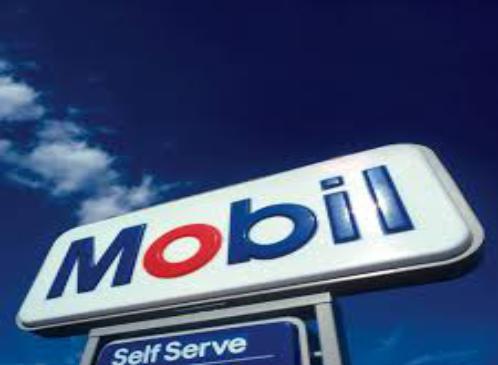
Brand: mobil
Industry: Necessities